Jecklin disk

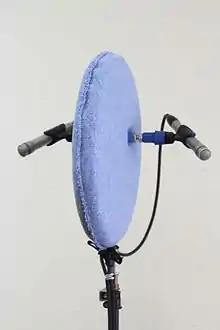
Jecklin Disk

A Jecklin disk is a sound-absorbing disk placed between two microphones to create an acoustic "shadow" from one microphone to the other. The resulting two signals can produce a pleasing stereo effect on headphones and loudspeakers but are sometimes not fully mono-compatible. A matching pair of small-diaphragm omnidirectional microphones is generally used for this technique, although it is possible to use other kinds of microphones resulting in more subtle effects.